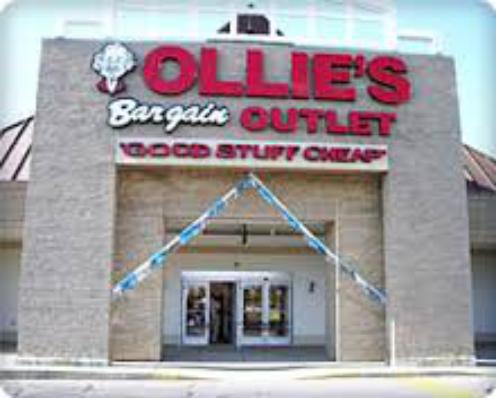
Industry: Others